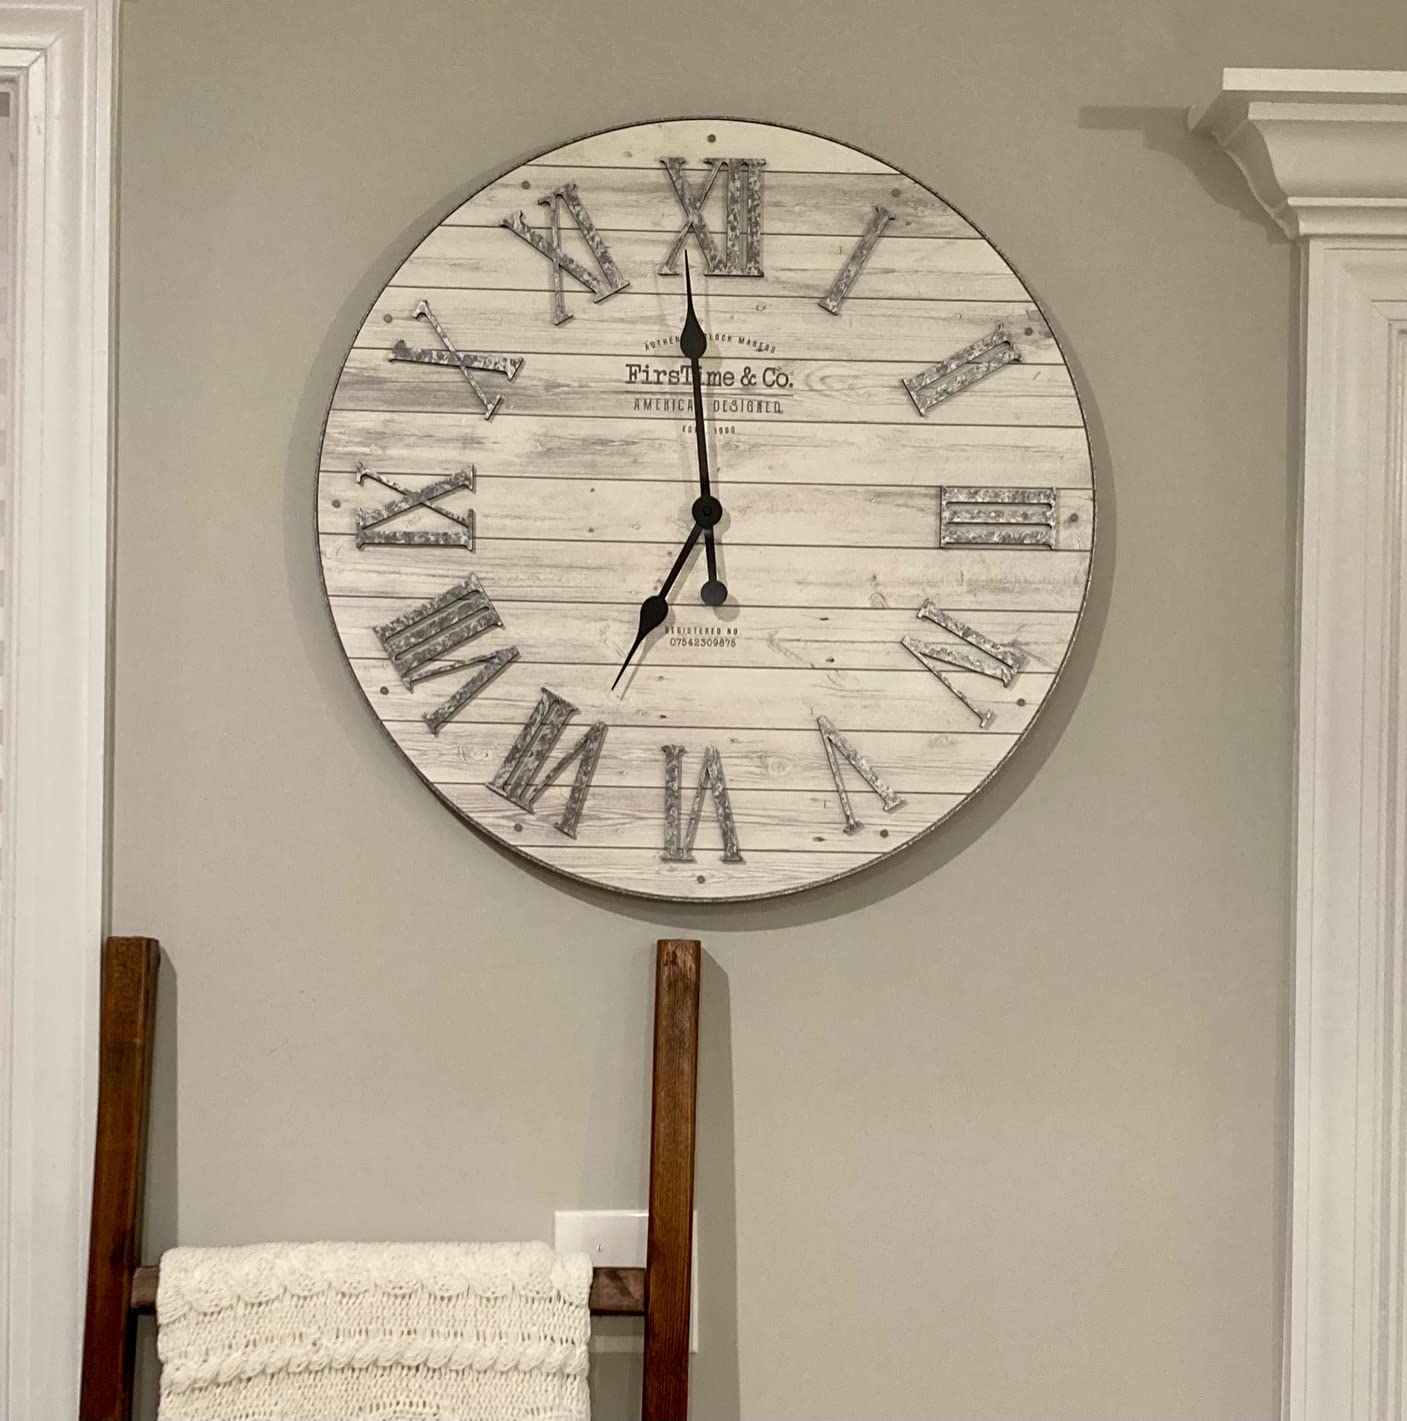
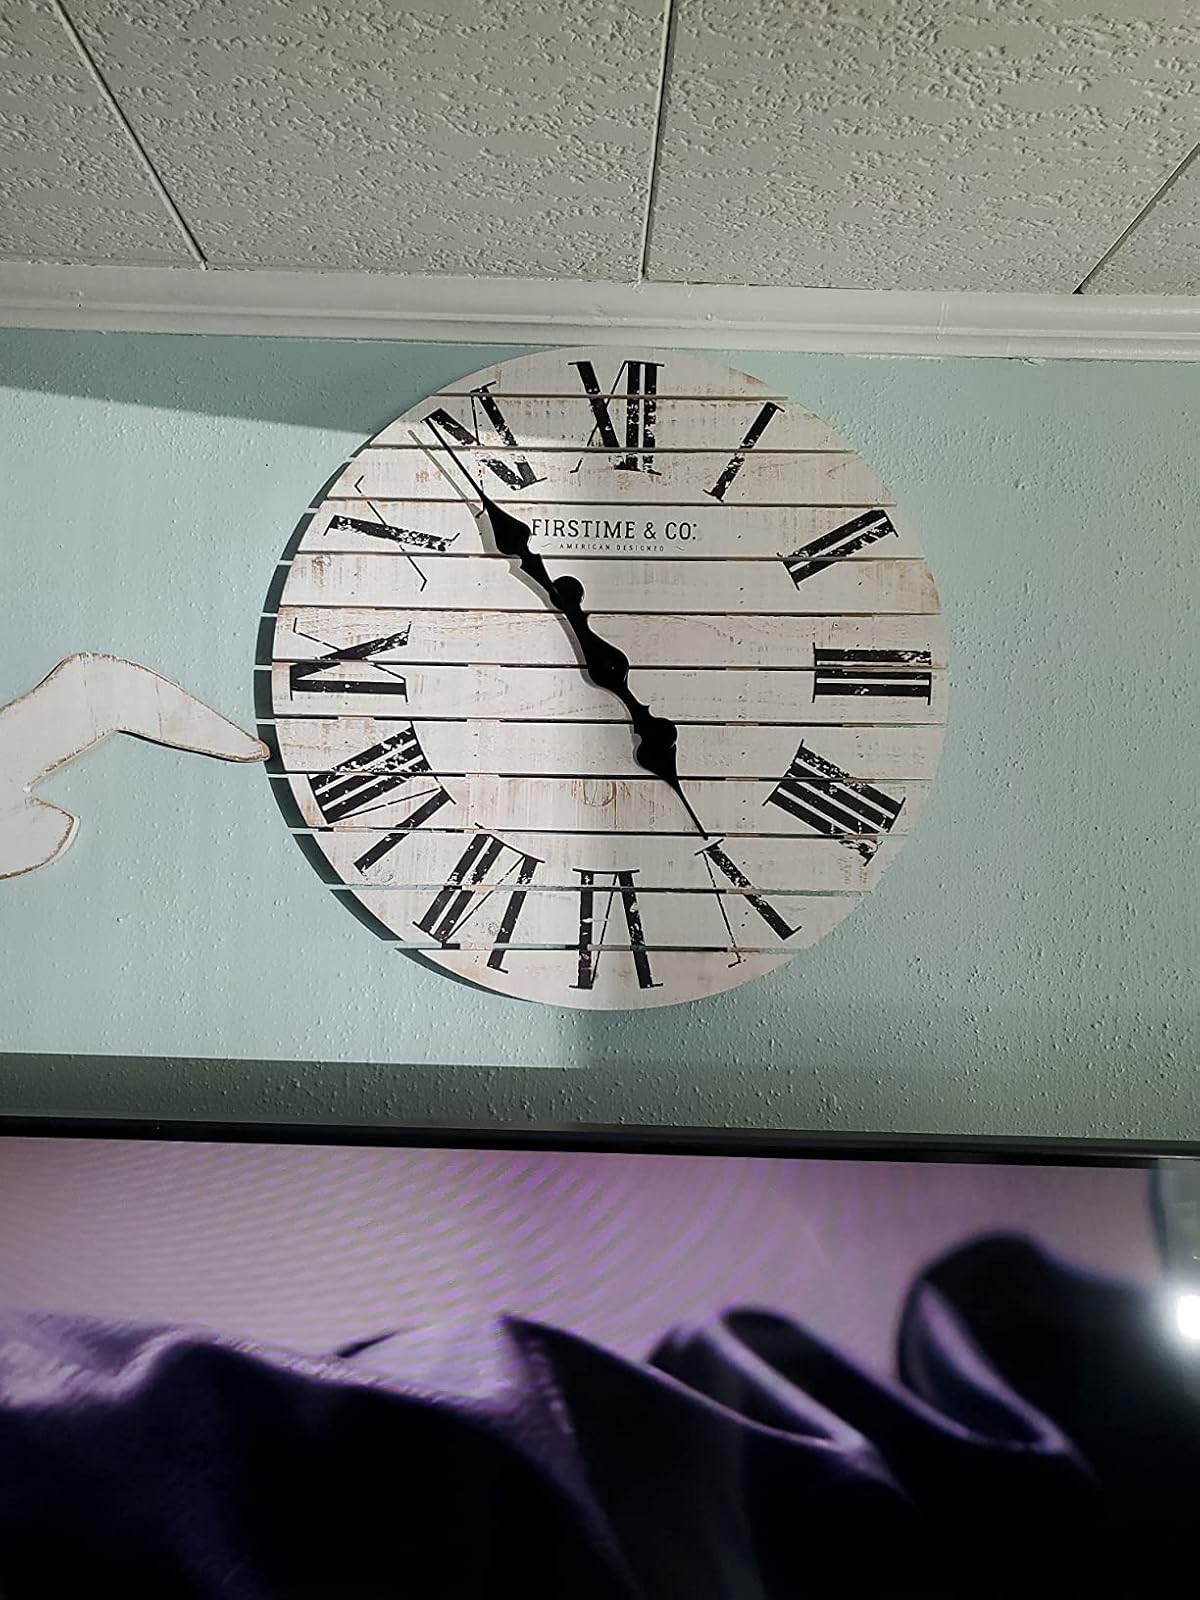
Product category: clock
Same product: no